Hoʻokipa

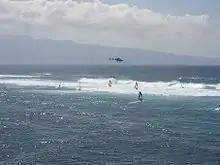
Windsurfers in the waves during high surf at Ho'okipa, April 2006

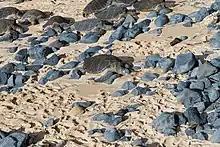
Turtles drying at Ho'okipa Beach Park

Waves there are largest during the winter, smaller in summer. In addition to windsurfing competitions surfing contests are held there as well.